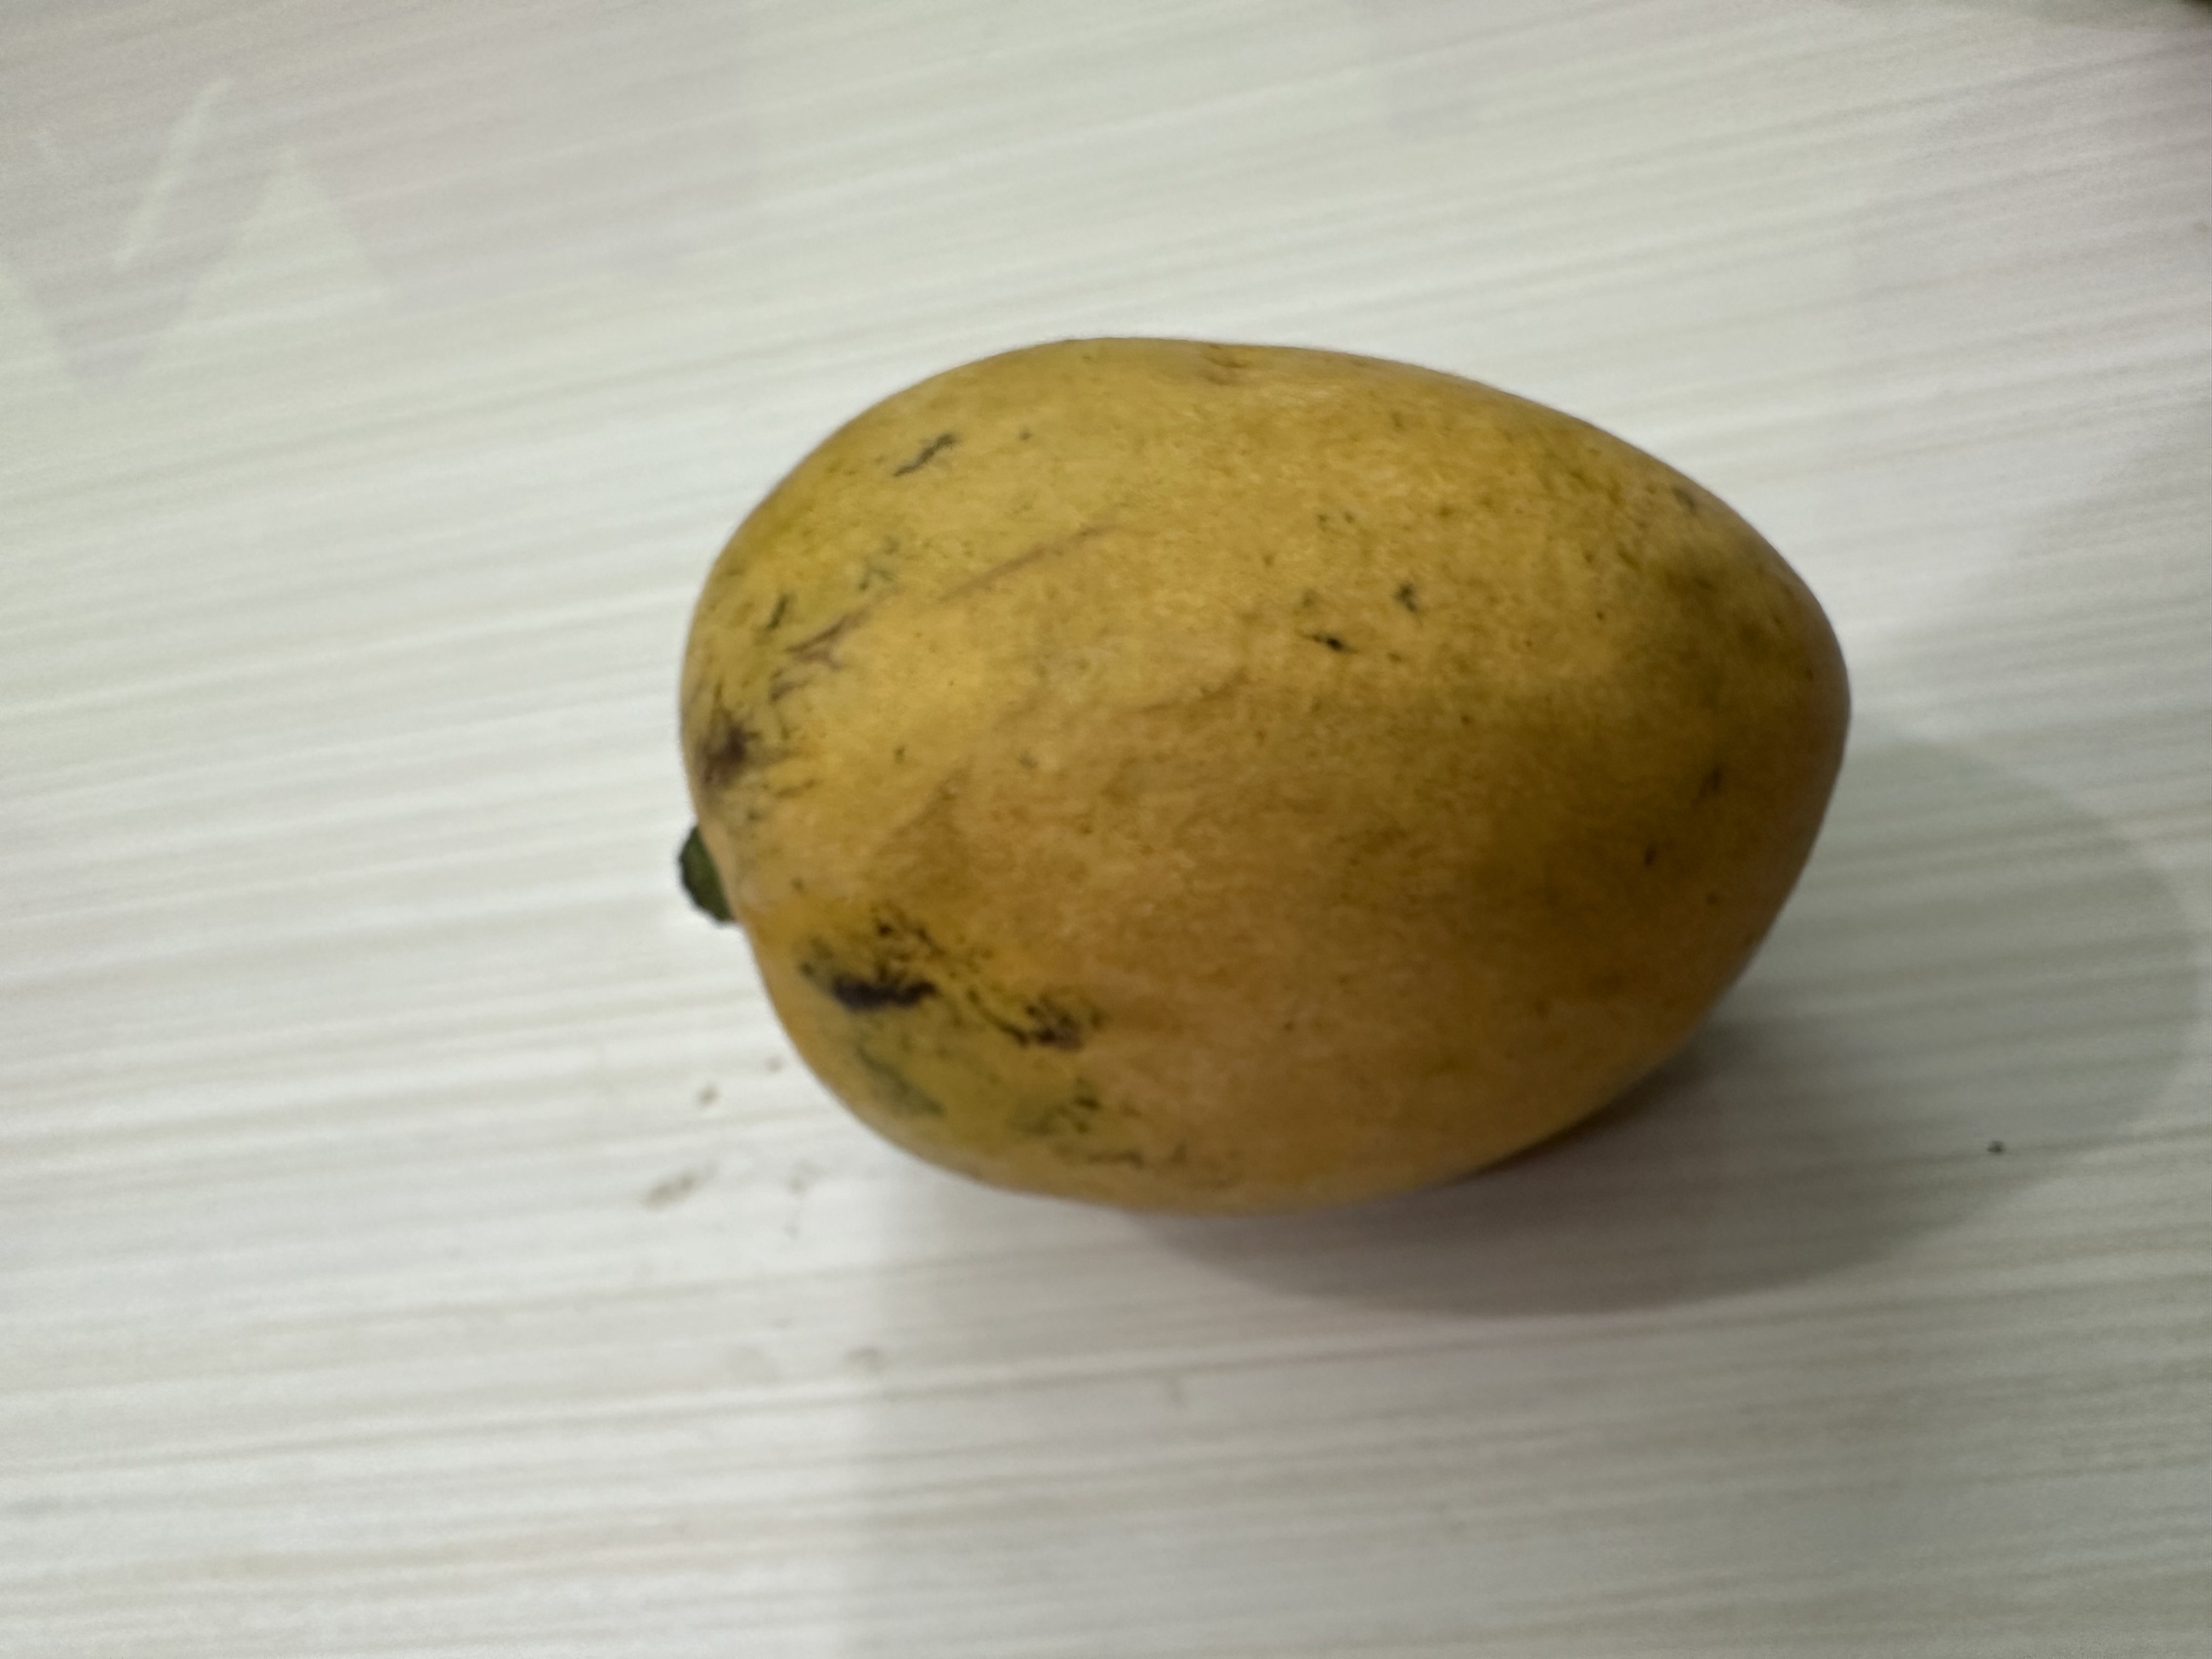
Mango variety: Nilambori